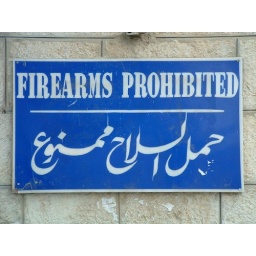
i think the sign speaks for itself. i saw it outside an united nations office in ramallah